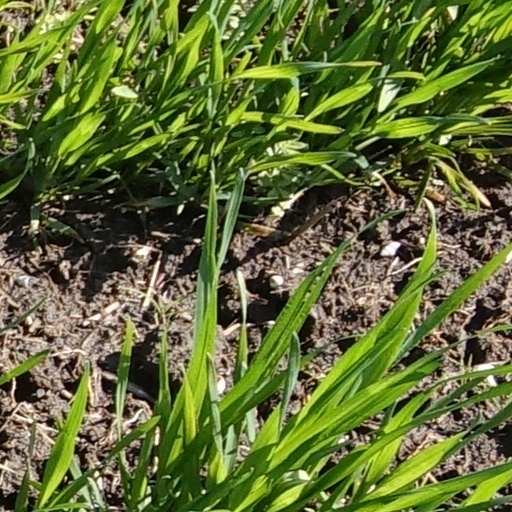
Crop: wheat